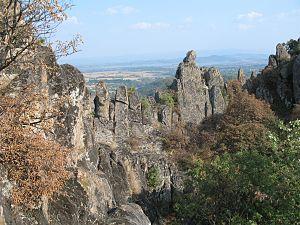
La forteresse de Borač est située à Borač, dans la municipalité de Knić et dans le district de Šumadija, en Serbie. Elle est inscrite sur la liste des monuments culturels de grande importance de la République de Serbie.